V Corps (United States)

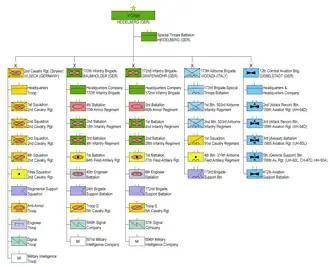
War on Terrorism command structure

At the end of 2002, V Corps deployed to Kuwait under United States Central Command for the Iraq War. The United States-led coalition brought about a regime change in Iraq and satisfied international concerns about Iraq and weapons of mass destruction. The corps and its maneuver brigades crossed into Iraq on 21 March 2003 as the main effort. In sixteen days of fighting, V Corps advanced more than 540 miles straight-line distance from Kuwait to Baghdad, decisively defeated the Iraqi Armed Forces, and toppled the regime of Saddam Hussein.